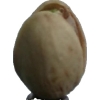
Label: pistachio